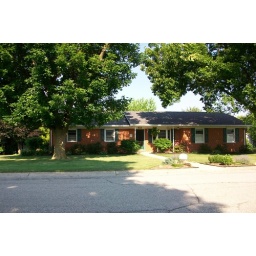
the house I grew up in - it used to be bigger, and the trees used to be smaller!